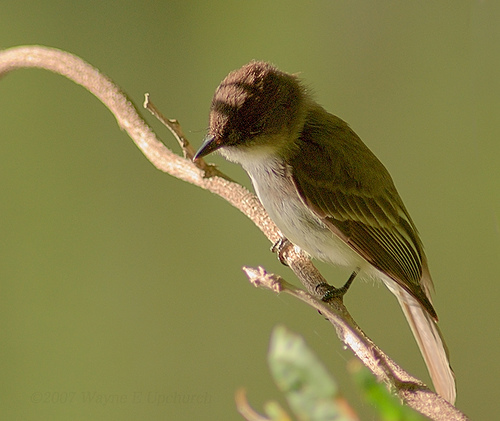
his belly is white and his head is brown but looking at his wing feathers of greens and browns could be mesmerizing.
small grey and brown bird with medium black tarsus and short black beaksmall bird with a gray belly and neck and light brown wings and head with gray wingbars.
this small bird has a brown head with a short beak, along with a brown body and a white belly.
this little bird has a white belly and breast with a brown head a little pointy bill.
this bird is brown with white and has a very short beak.
a small brown, green and white bird with a small black beak.
this small bird has a white belly, brown body, wing tips that are multi colored (brown, black, white) with a fuzzy head that is large for its small body, and a pointy black beak.
a small bird with a brownish head and wings with a white belly.
this bird has brown wings, and a white colored under belly, has a small pointy beak.
Species: Sayornis